2018 Sandown 500

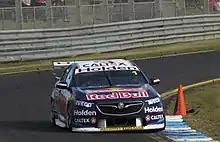
Jamie Whincup and Paul Dumbrell won the 2018 Sandown 500 for Triple Eight Race Engineering

The event was the 48th running of the Sandown 500, which was first held in 1964 as a six-hour race for series production touring cars. It was the fourteenth time the race had been held as part of the Supercars Championship and the sixth time it formed part of the Enduro Cup. The defending winners of the race were Cam Waters and Richie Stanaway.